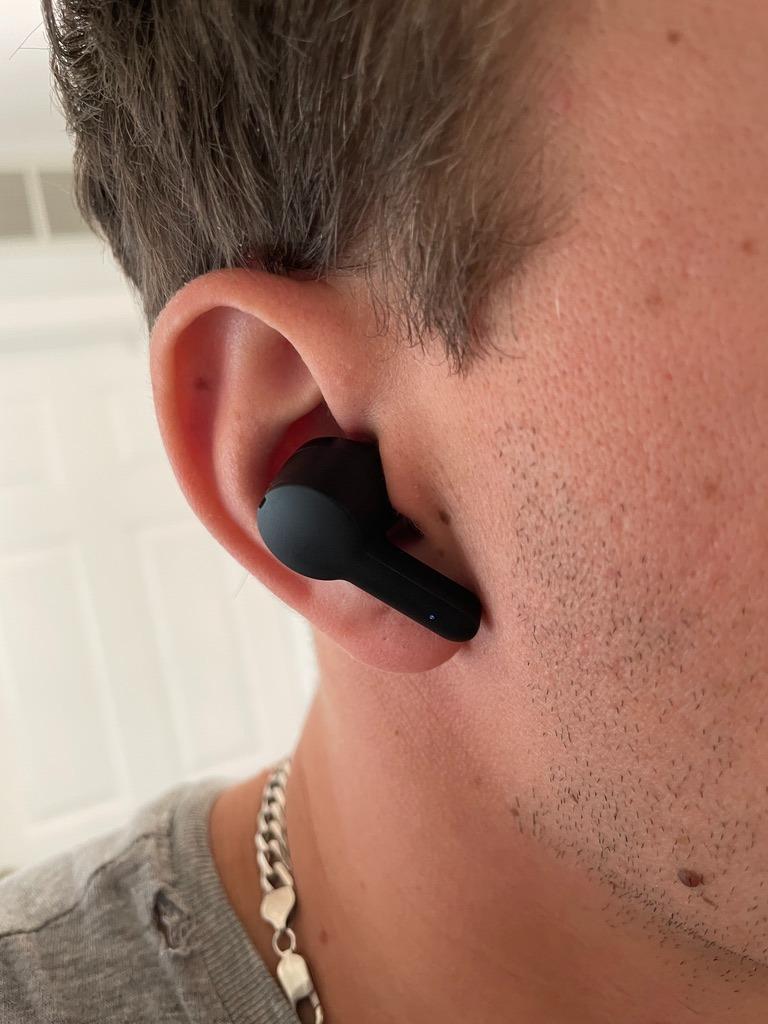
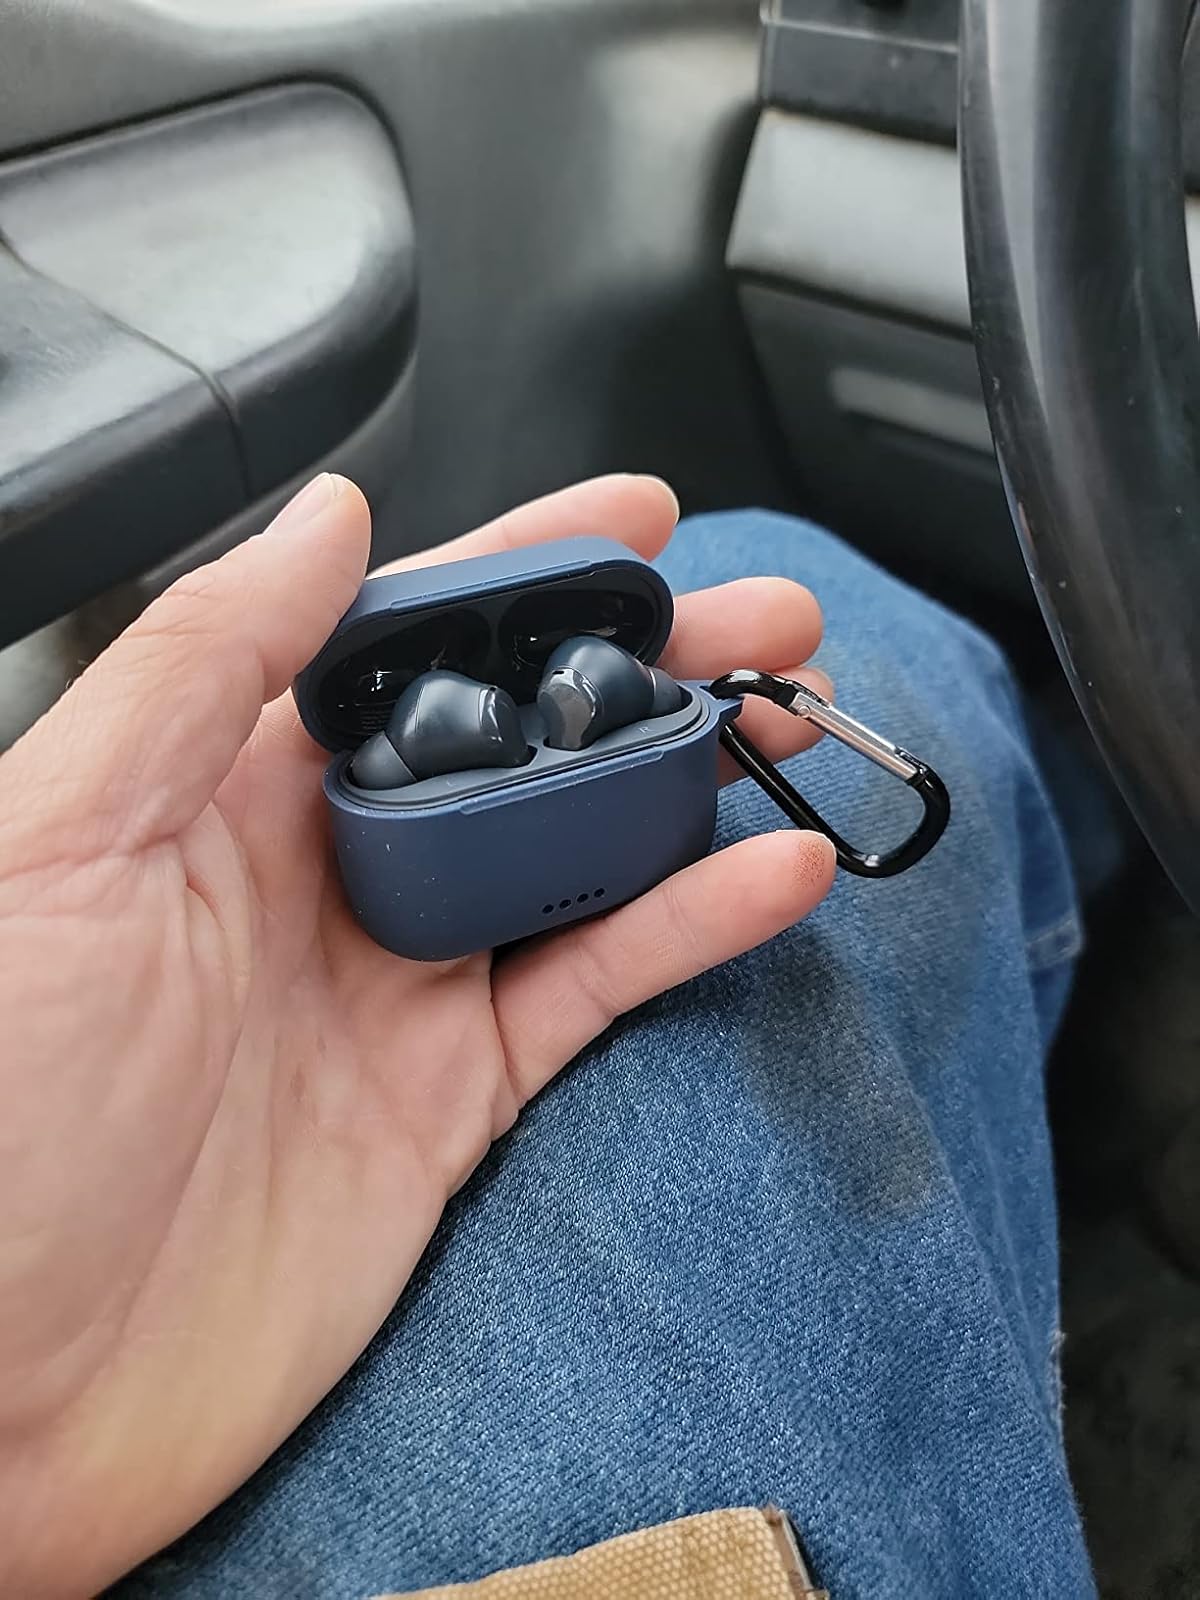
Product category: earbuds
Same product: no